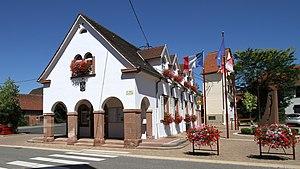
Mairie de Niederrœdern